Elvis Andrus

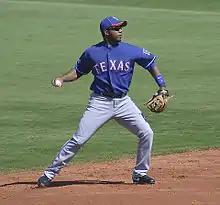
Andrus in 2010

With Rangers shortstop Michael Young agreeing to move to third base in 2009, Andrus earned the starting job on Opening Day. He was the second-youngest player in the American League (AL) at the time, older than only pitcher Rick Porcello. As Andrus was only 20 years old, Texas signed shortstop Omar Vizquel, then 41 years old, for insurance, but Vizquel played only 27 games at shortstop. On May 20, Andrus and second baseman Ian Kinsler turned a triple play, with Kinsler catching a line drive and throwing to Andrus, who stepped on second base to put out a runner who failed to tag up and then tagged a runner who had left first base. Andrus stole his 20th base on July 28, 2009. Andrus was the tenth player in major league history to steal 20 bases under the age of 21. The last player to do so was his then-teammate Andruw Jones, who had accomplished the feat in 1997 with Atlanta. Andrus finished the 2009 season hitting .267 with 6 home runs and 33 stolen bases, finishing second in American League Rookie of the Year voting, behind reliever Andrew Bailey.